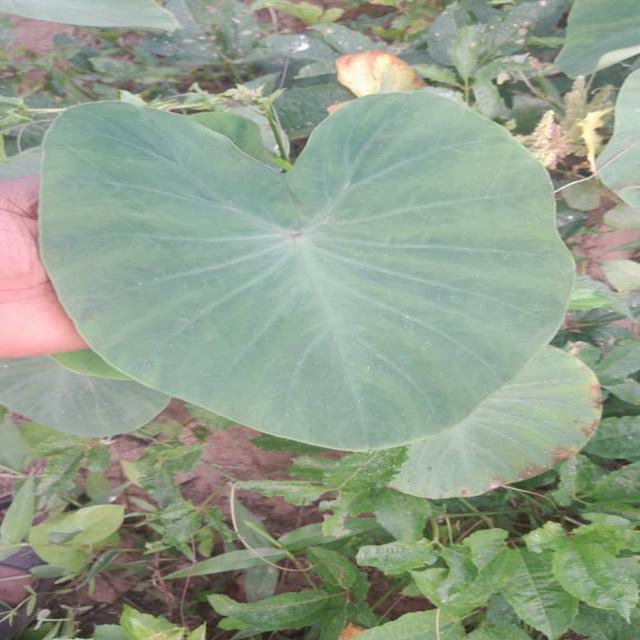
Label: Healthy